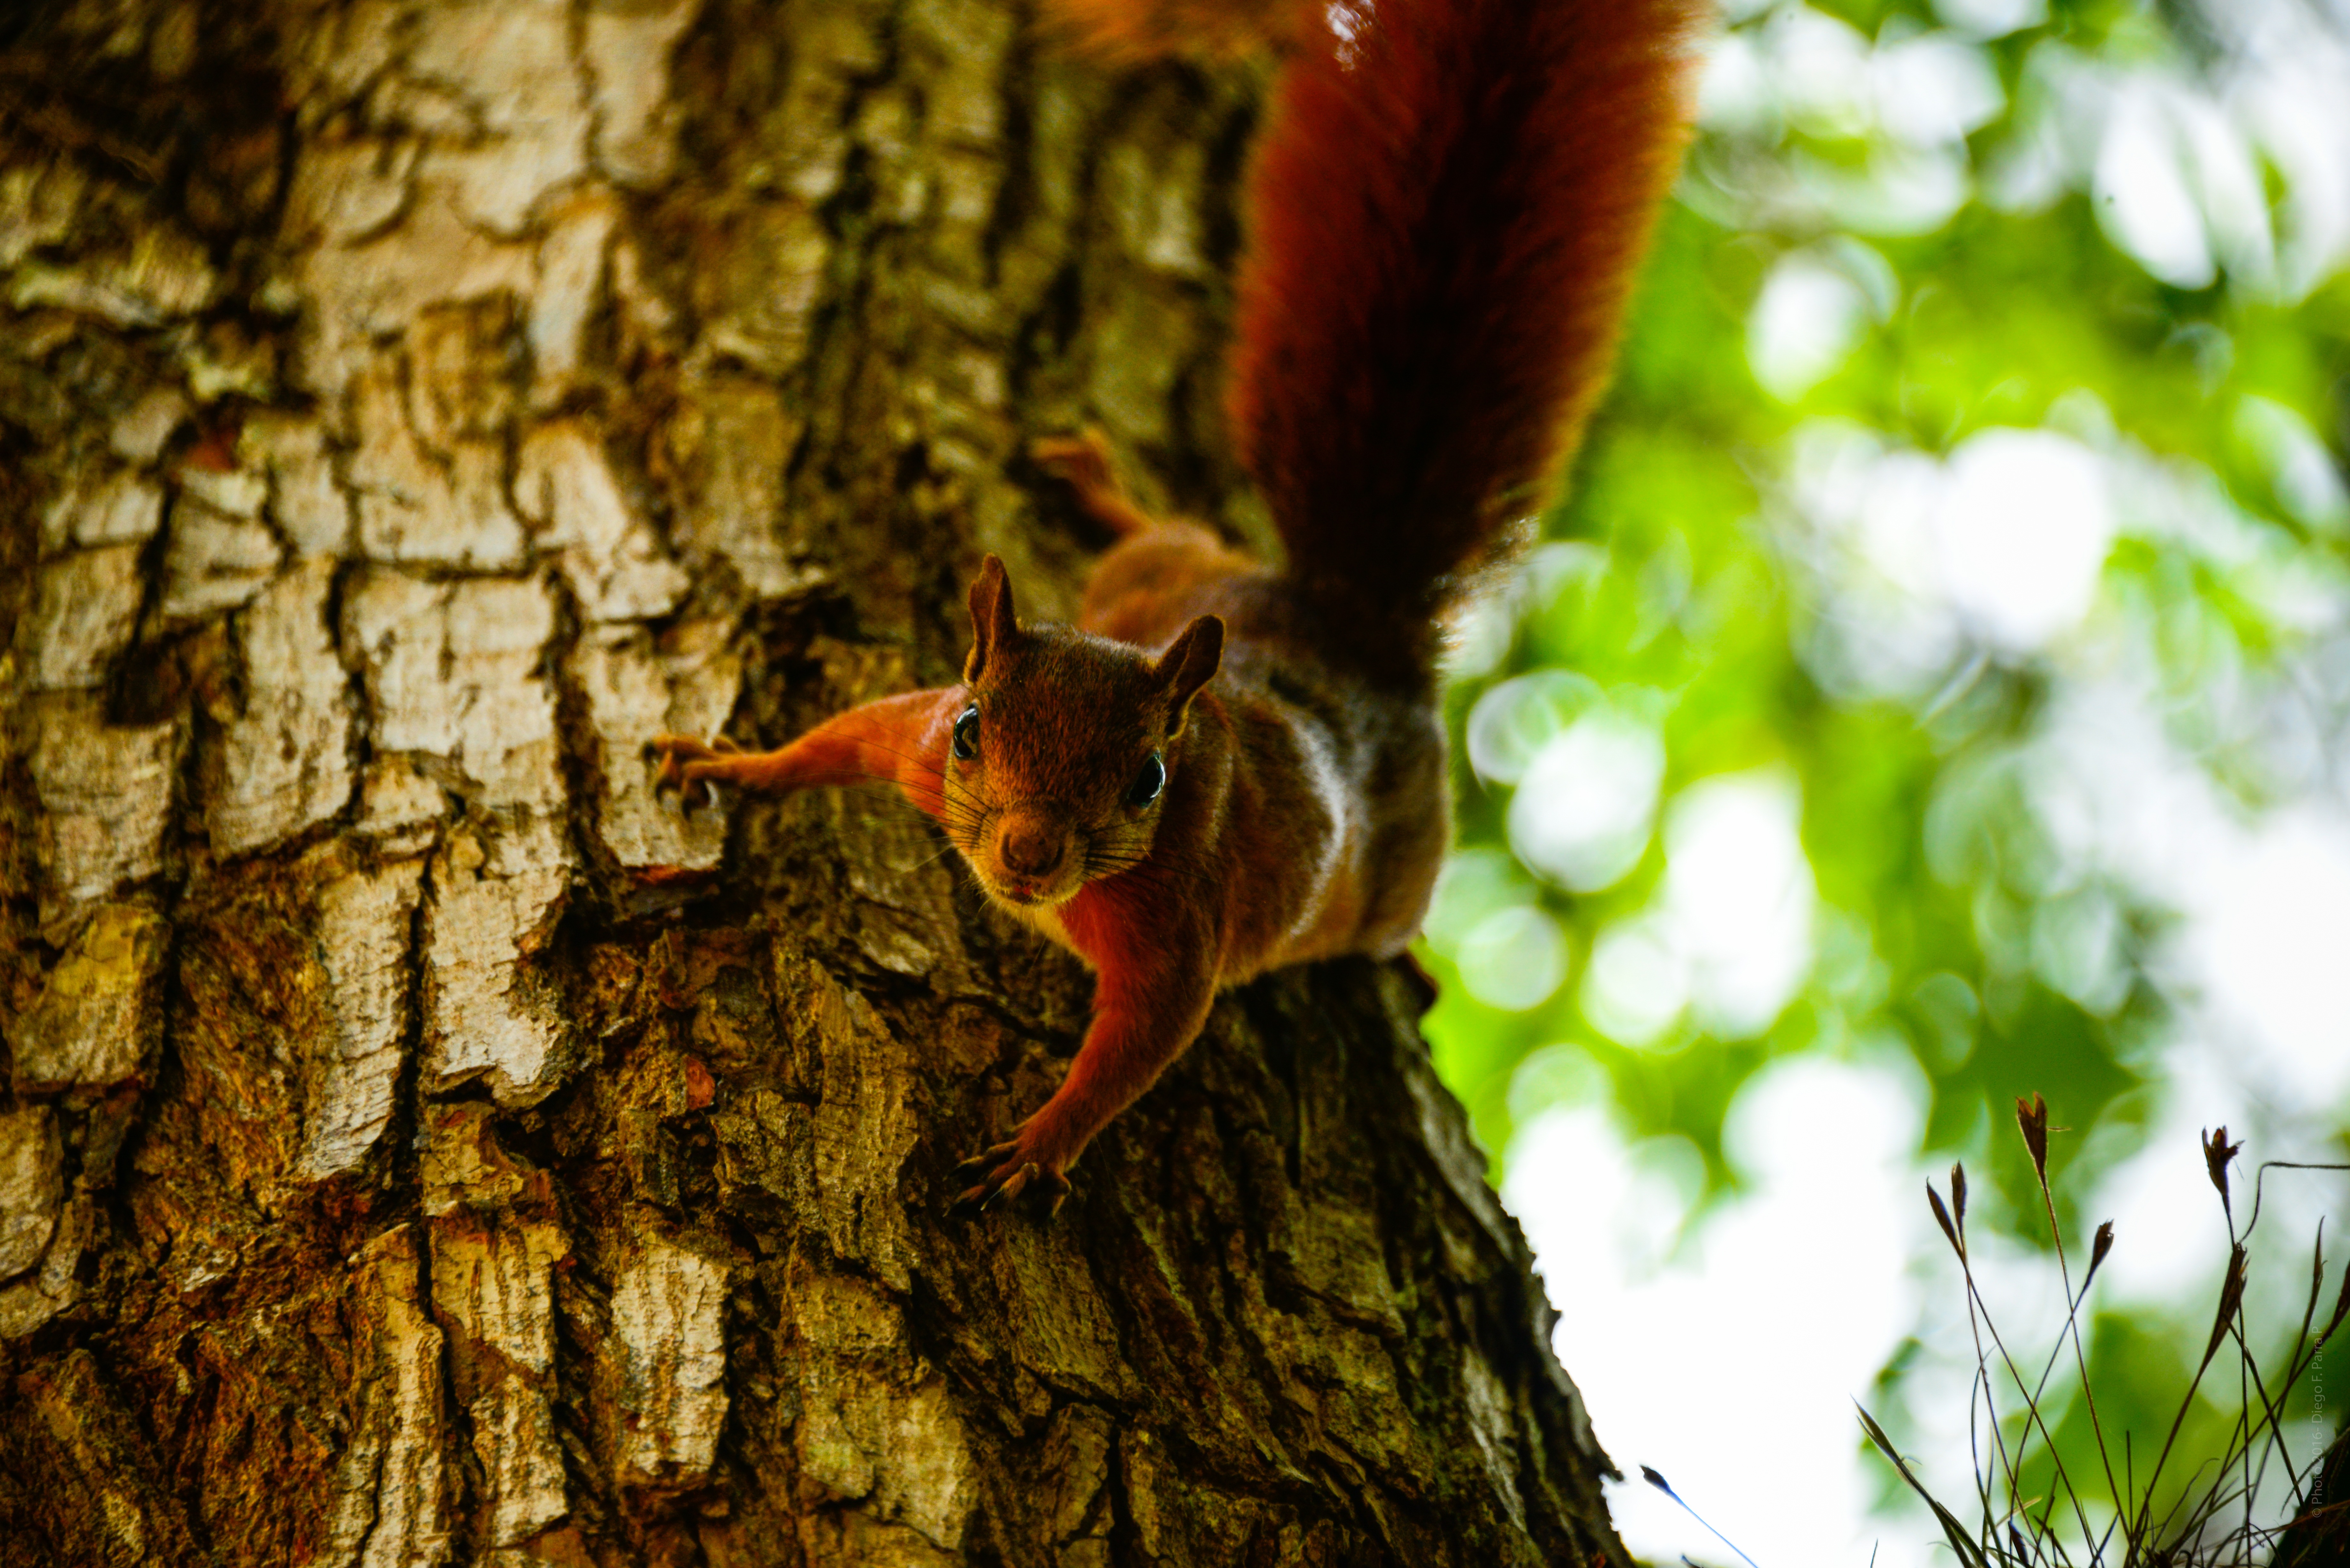
tree, nature, forest, branch, leaf, animal, wildlife, jungle, autumn, mammal, squirrel, season, fauna, tropic, animals, vertebrate, animal portrait, nature photography, desktop wallpaper, hd wallpaper, red squirrel, animal photography, nature wallpaper, woody plant